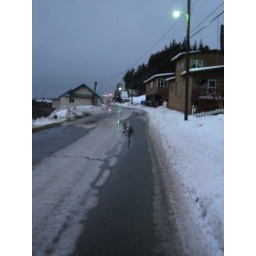
My house is right under that street light.